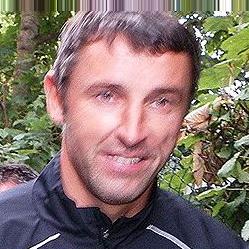
Age: 42